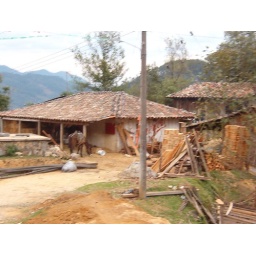
This is the equivolent of a house on lake Minnetonka or in Bearpath. This is what prosperity in the mountains looks like.